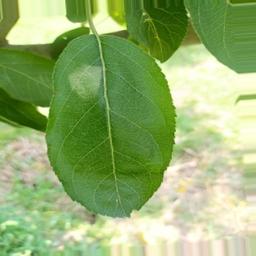
Label: Healthy